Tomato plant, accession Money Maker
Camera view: vertical (180 deg); turntable rotation: 60 degrees
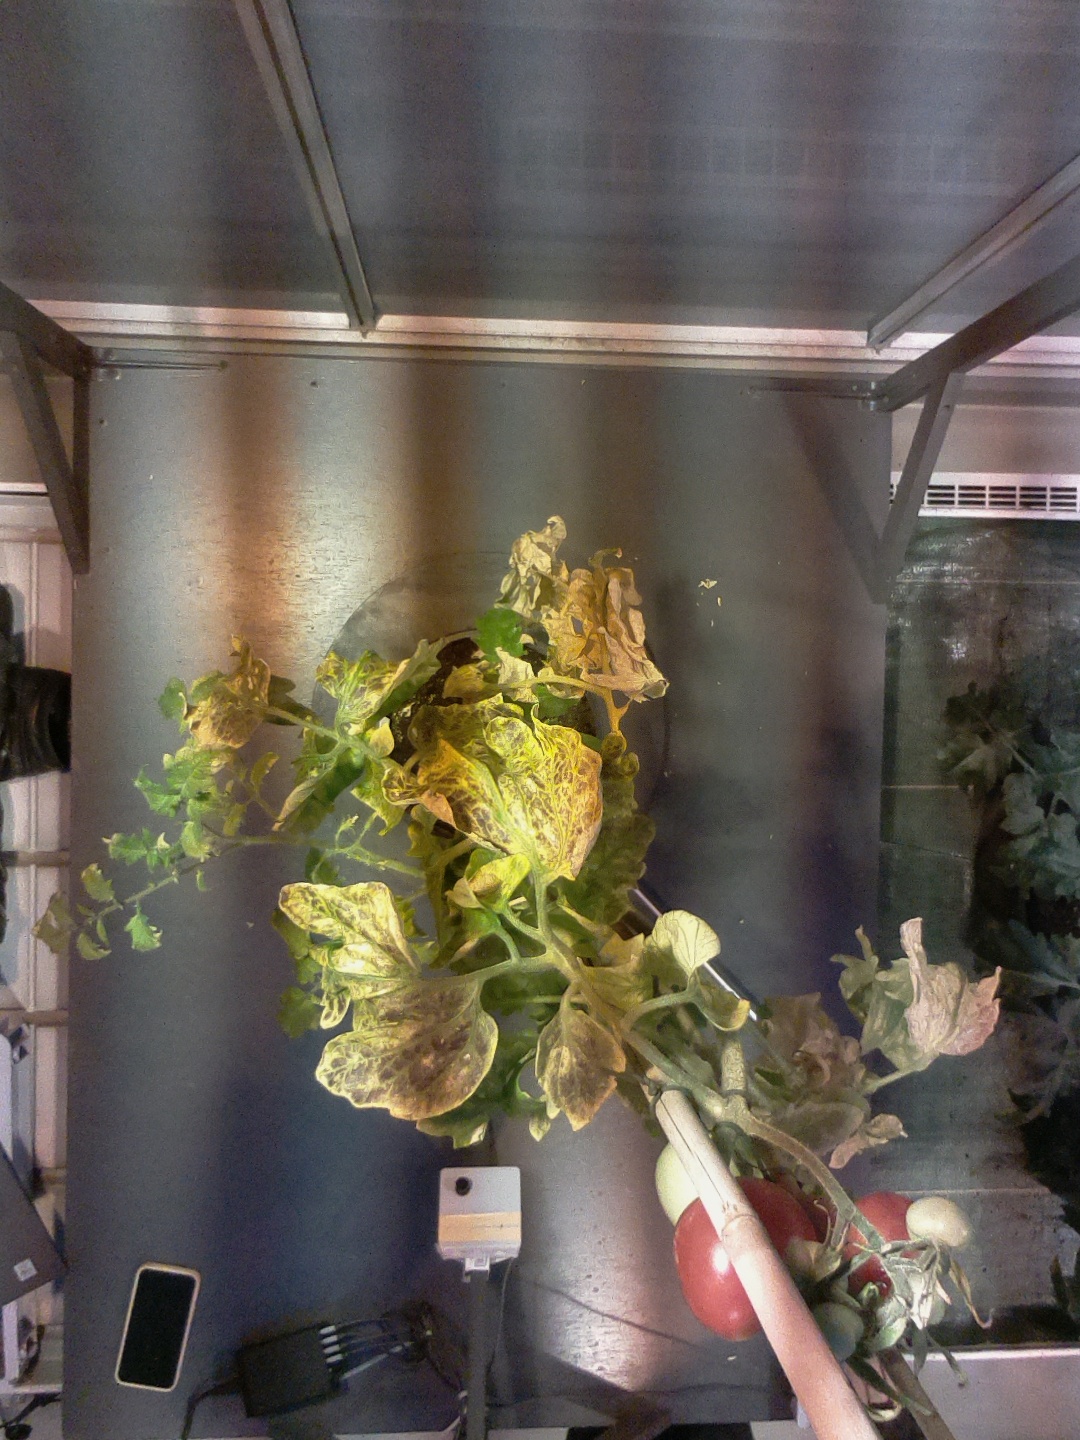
BBCH growth stage 83: 30%-40% of fruits show typical fully ripe color